Golden Nugget Hotel & Casinos

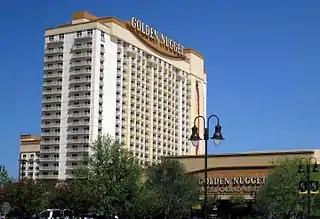
Golden Nugget Lake Charles in Lake Charles, Louisiana

Golden Nugget Hotels & Casinos is an American chain of luxury hotels and casinos. It currently operates six casino resorts in Nevada, Louisiana, New Jersey, Illinois, and Mississippi.